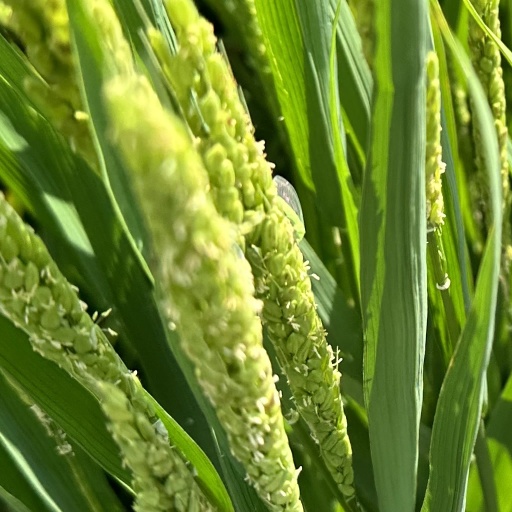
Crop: rice